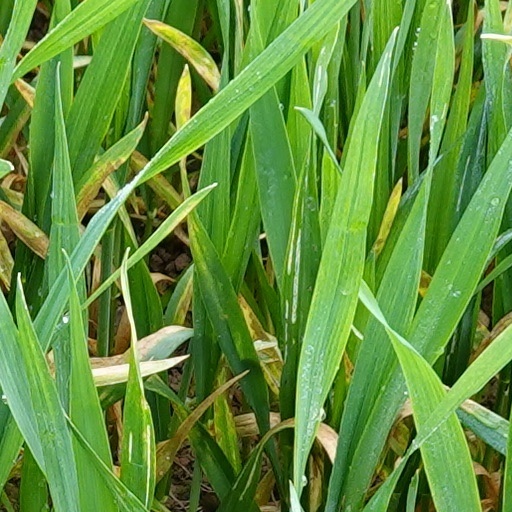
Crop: wheat